Art Hunter

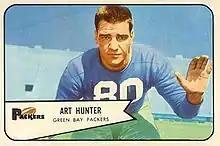
Hunter on a 1954 Bowman football card

Arthur Hunter (April 24, 1933 – December 25, 2009) was an American professional football player who was a tackle for 12 seasons in the National Football League (NFL), primarily for the Los Angeles Rams. He played college football for the Notre Dame Fighting.